Emilio Pucci

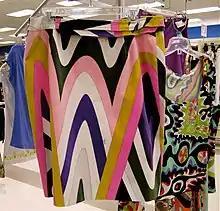
Pucci skirt and dress, 2007.

As the decade progressed his designs were worn by everyone from actress Sophia Loren to author Jacqueline Susann to First Lady Jackie Kennedy, as well as later pop icons such as Madonna during an early 1990s period of 60s revival. Whenever the Sixties were revived in fashion, Pucci was likely to be referenced. In fashion history, especially during the period of the 1950s and 1960s, Pucci was a perfect transition example between luxurious couture and ready-to-wear in Europe and the North America.